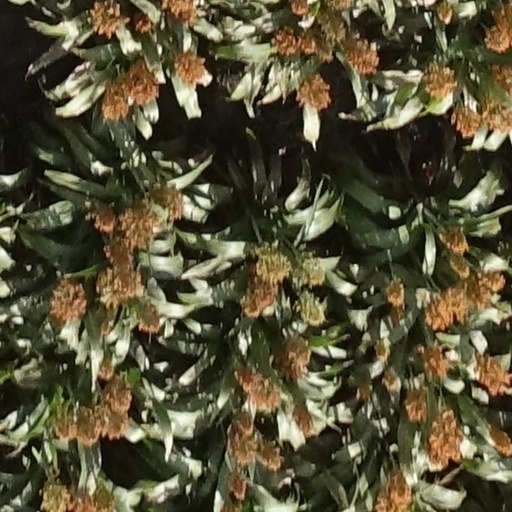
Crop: sorghum